Midland Railway 990 Class

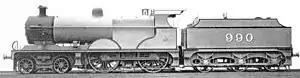
The official photograph of 990 in photographic grey livery

The Midland Railway 990 class was a class of 4-4-0 steam locomotive with simple expansion. Ten were built by the Midland Railway in 1907–1909. They shared many features with the 1000 class compounds. Initially built as saturated, from 1910 to 1914 they were equipped with superheated boilers. These locomotives were notable for their work north of Leeds, over the difficult Settle and Carlisle route.